Painting With

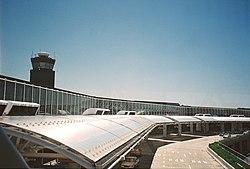
Baltimore-Washington International Airport, where "Painting With" was premiered

On July 15, 2015, EastWest announced that the band had finished recording their new album, the follow-up to "Centipede Hz". On November 25, the album premiered over the speakers of Baltimore-Washington International Airport, and played on loop until the evening. Using Sony's Music Track ID system, it was discovered that the airport recordings belonged to an unreleased 12-track Animal Collective album entitled "Painting With". A representative of the band responded with "no comment today", while Portner confirmed that "FloriDada", the impending single from the album, would be released on November 30. On November 30, "FloriDada" was released and the album and track listing were officially revealed. The same day, both the LP and CD versions of the album were made available for pre-order. Upon pre-ordering the vinyl, users received an immediate download of "FloriDada" as well as an eventual 7" containing two new tracks "Gnip Gnop" and "Hounds of Bairro". On January 28, 2016, a promotional video was released to youtube revealing a new "Painting With" app for iOS. This app allowed early access to the song "Lying in the Grass" for the first time.